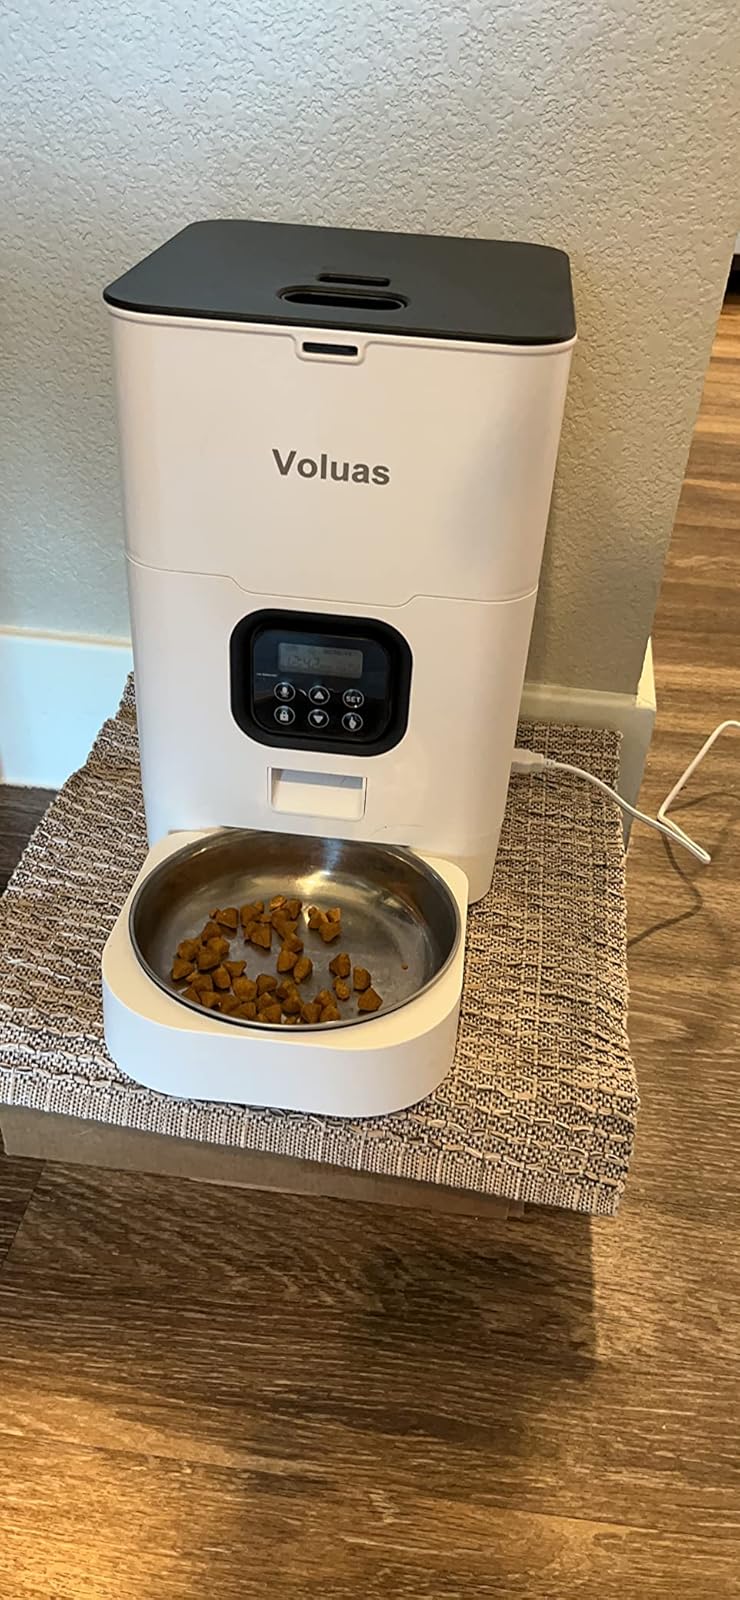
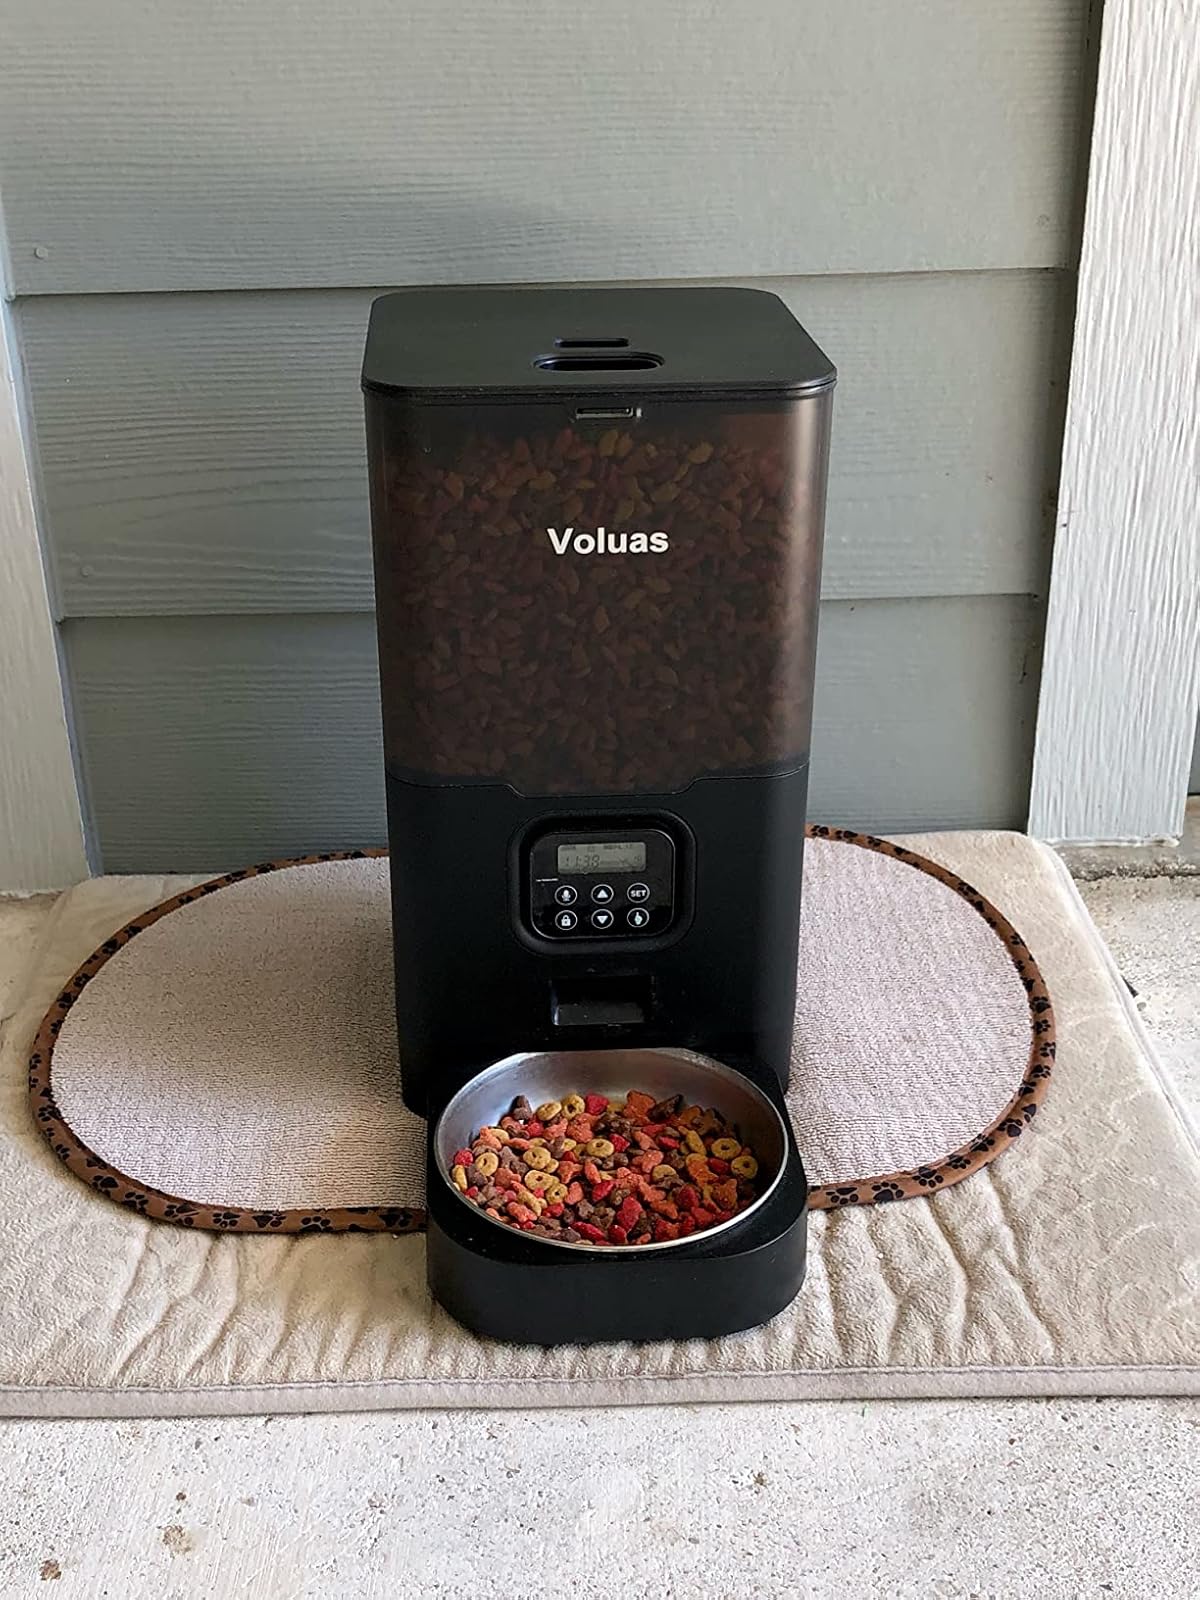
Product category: items_feeder
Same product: no